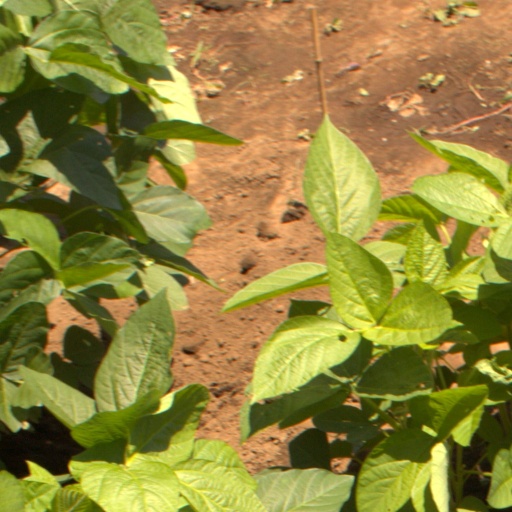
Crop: soybean